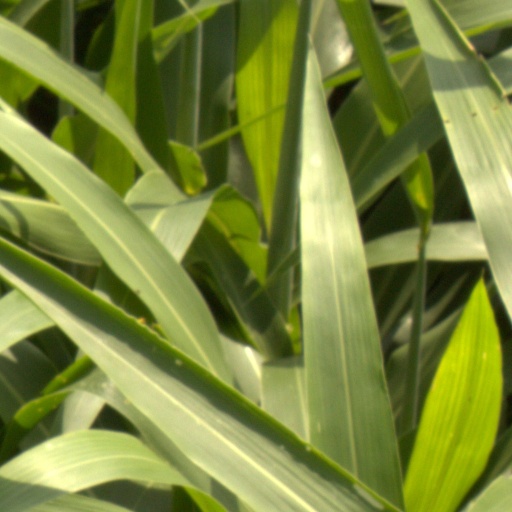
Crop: sorghum